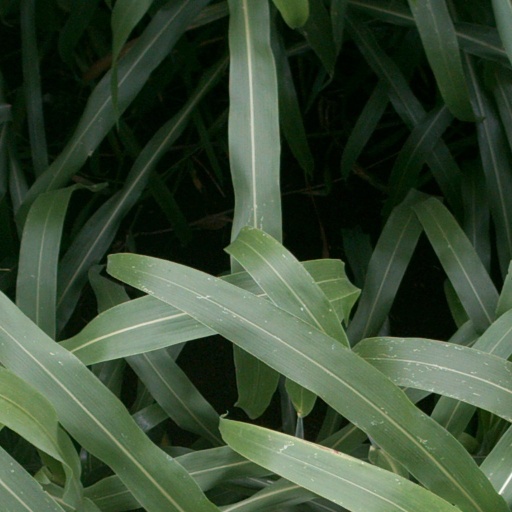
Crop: sorghum